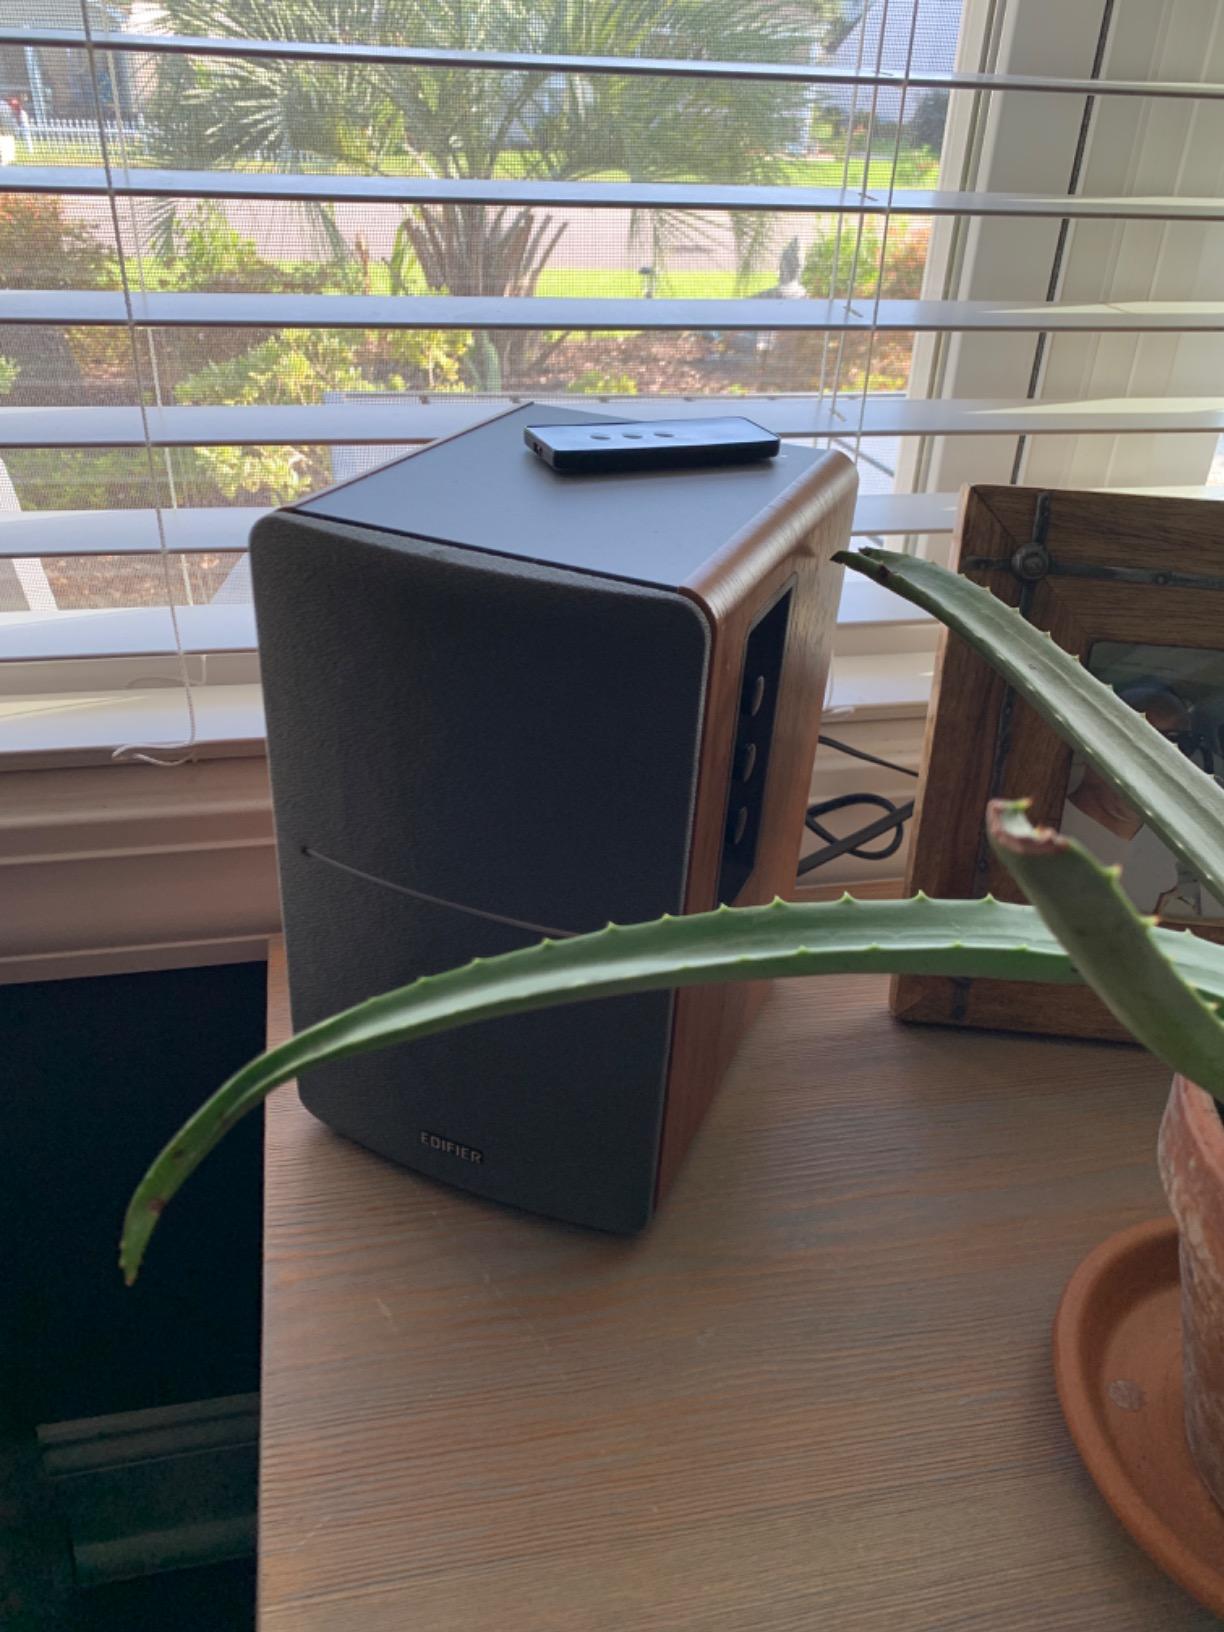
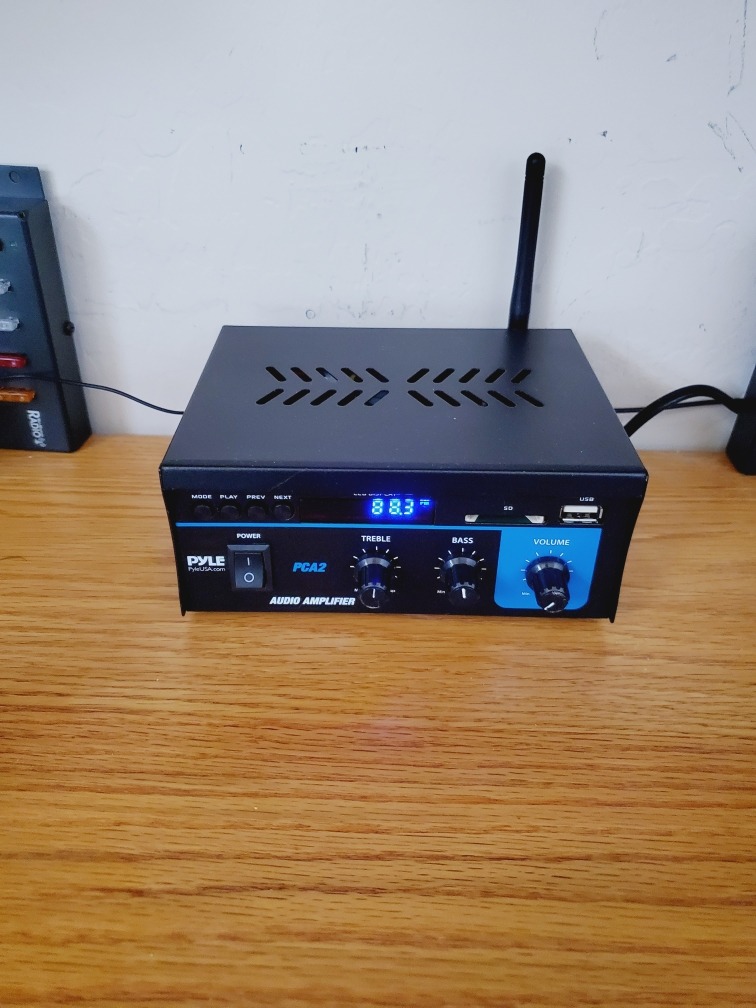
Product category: speaker
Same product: no